Correll's Farm and Lawn Supply

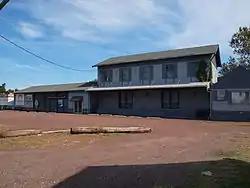

Correll's Farm and Lawn Supply is a historic commercial building located at Kirkwood, New Castle County, Delaware. It was built about 1885, and is a two-story, braced frame board-and-batten commercial building with a low gable roof. There is an attached one-story metal shed. It was originally built as a freight storage depot of the Delaware Railroad.